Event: Nepal Earthquake
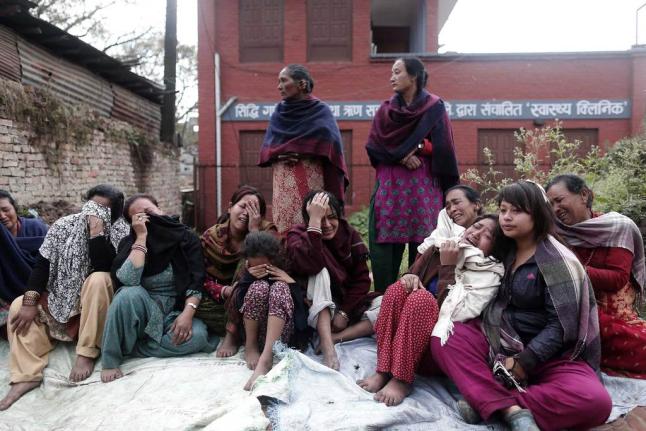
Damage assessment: no_damage